Opeoluwa Sotonwa

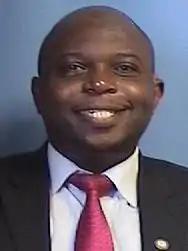
Opeoluwa Sotonwa

Opeoluwa Sotonwa (born in Ijebu-Ode) is a Deaf Nigerian American attorney, disability rights advocate and literary writer. In February 2021, Governor Charles Baker appointed Sotonwa as the Commissioner and agency head for the Massachusetts Commission for the Deaf and Hard of Hearing. Prior to his appointment as Commissioner, he was the executive director of Missouri Commission for the Deaf and Hard of Hearing. and served previously as Vice President of the National Black Deaf Advocates, the official advocacy organization for thousands of Black Deaf and Hard of Hearing Americans between 2013 and 2015. He is listed among the most influential Deaf People in the United States